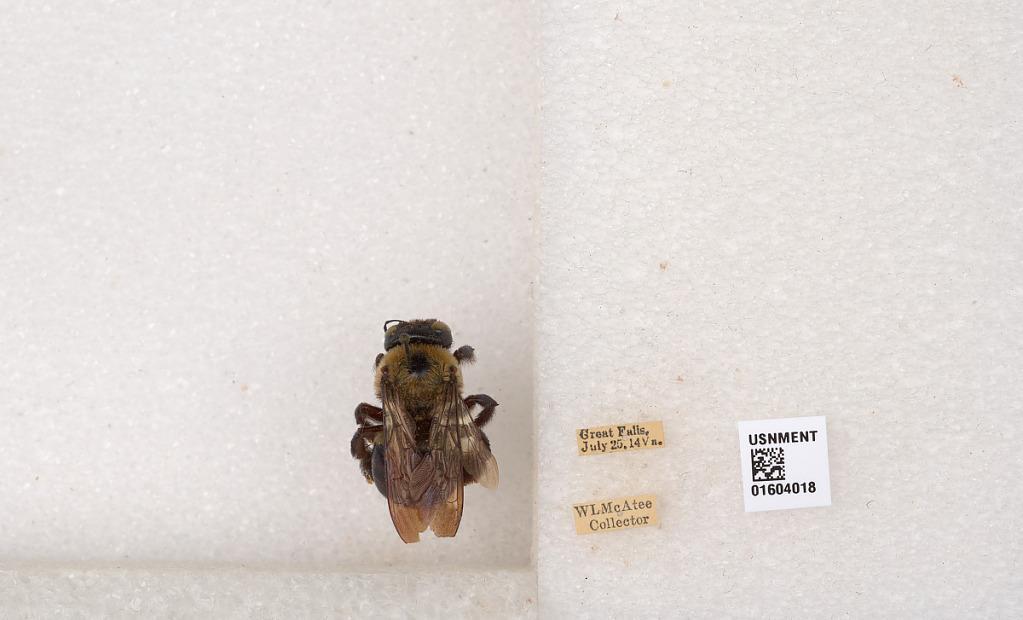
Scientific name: Xylocopa (Xylocopoides) virginica virginica (Linnaeus)
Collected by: W. McAtee
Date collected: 1914-7-25
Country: United States
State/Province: Virginia
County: Fairfax
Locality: Great Falls
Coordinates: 38.9981, -77.2883